2004 Indonesian presidential election

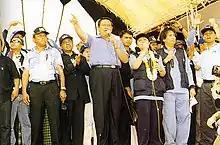
The rapid rise in Susilo Bambang Yudhoyono's (center) popularity helped the Democratic Party garner 7.45% of votes during the April 2004 legislative election.

The Democratic Party, supported by PKPI and PBB, nominated retired General Susilo Bambang Yudhoyono for its presidential candidate. He was later joined by Jusuf Kalla as running mate, and the pair was assigned the number 4 for its ballot.